Transport in Tampere

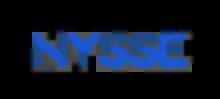
Logo of the Tampere-Pirkanmaa Regional Transport Authority

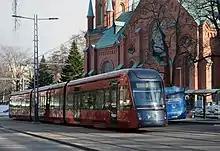
Tampere light rail

Transport in Tampere consists of car, bus, light rail and commuter rail services linking the city centre of Tampere, Finland, to surrounding residential areas and towns in the Pirkanmaa region. The system is managed by the Tampere Regional Transport Authority, branded as . The name originates from a local colloquialism (from , "now it's coming"), with jokingly used to refer to any public transport vehicle.